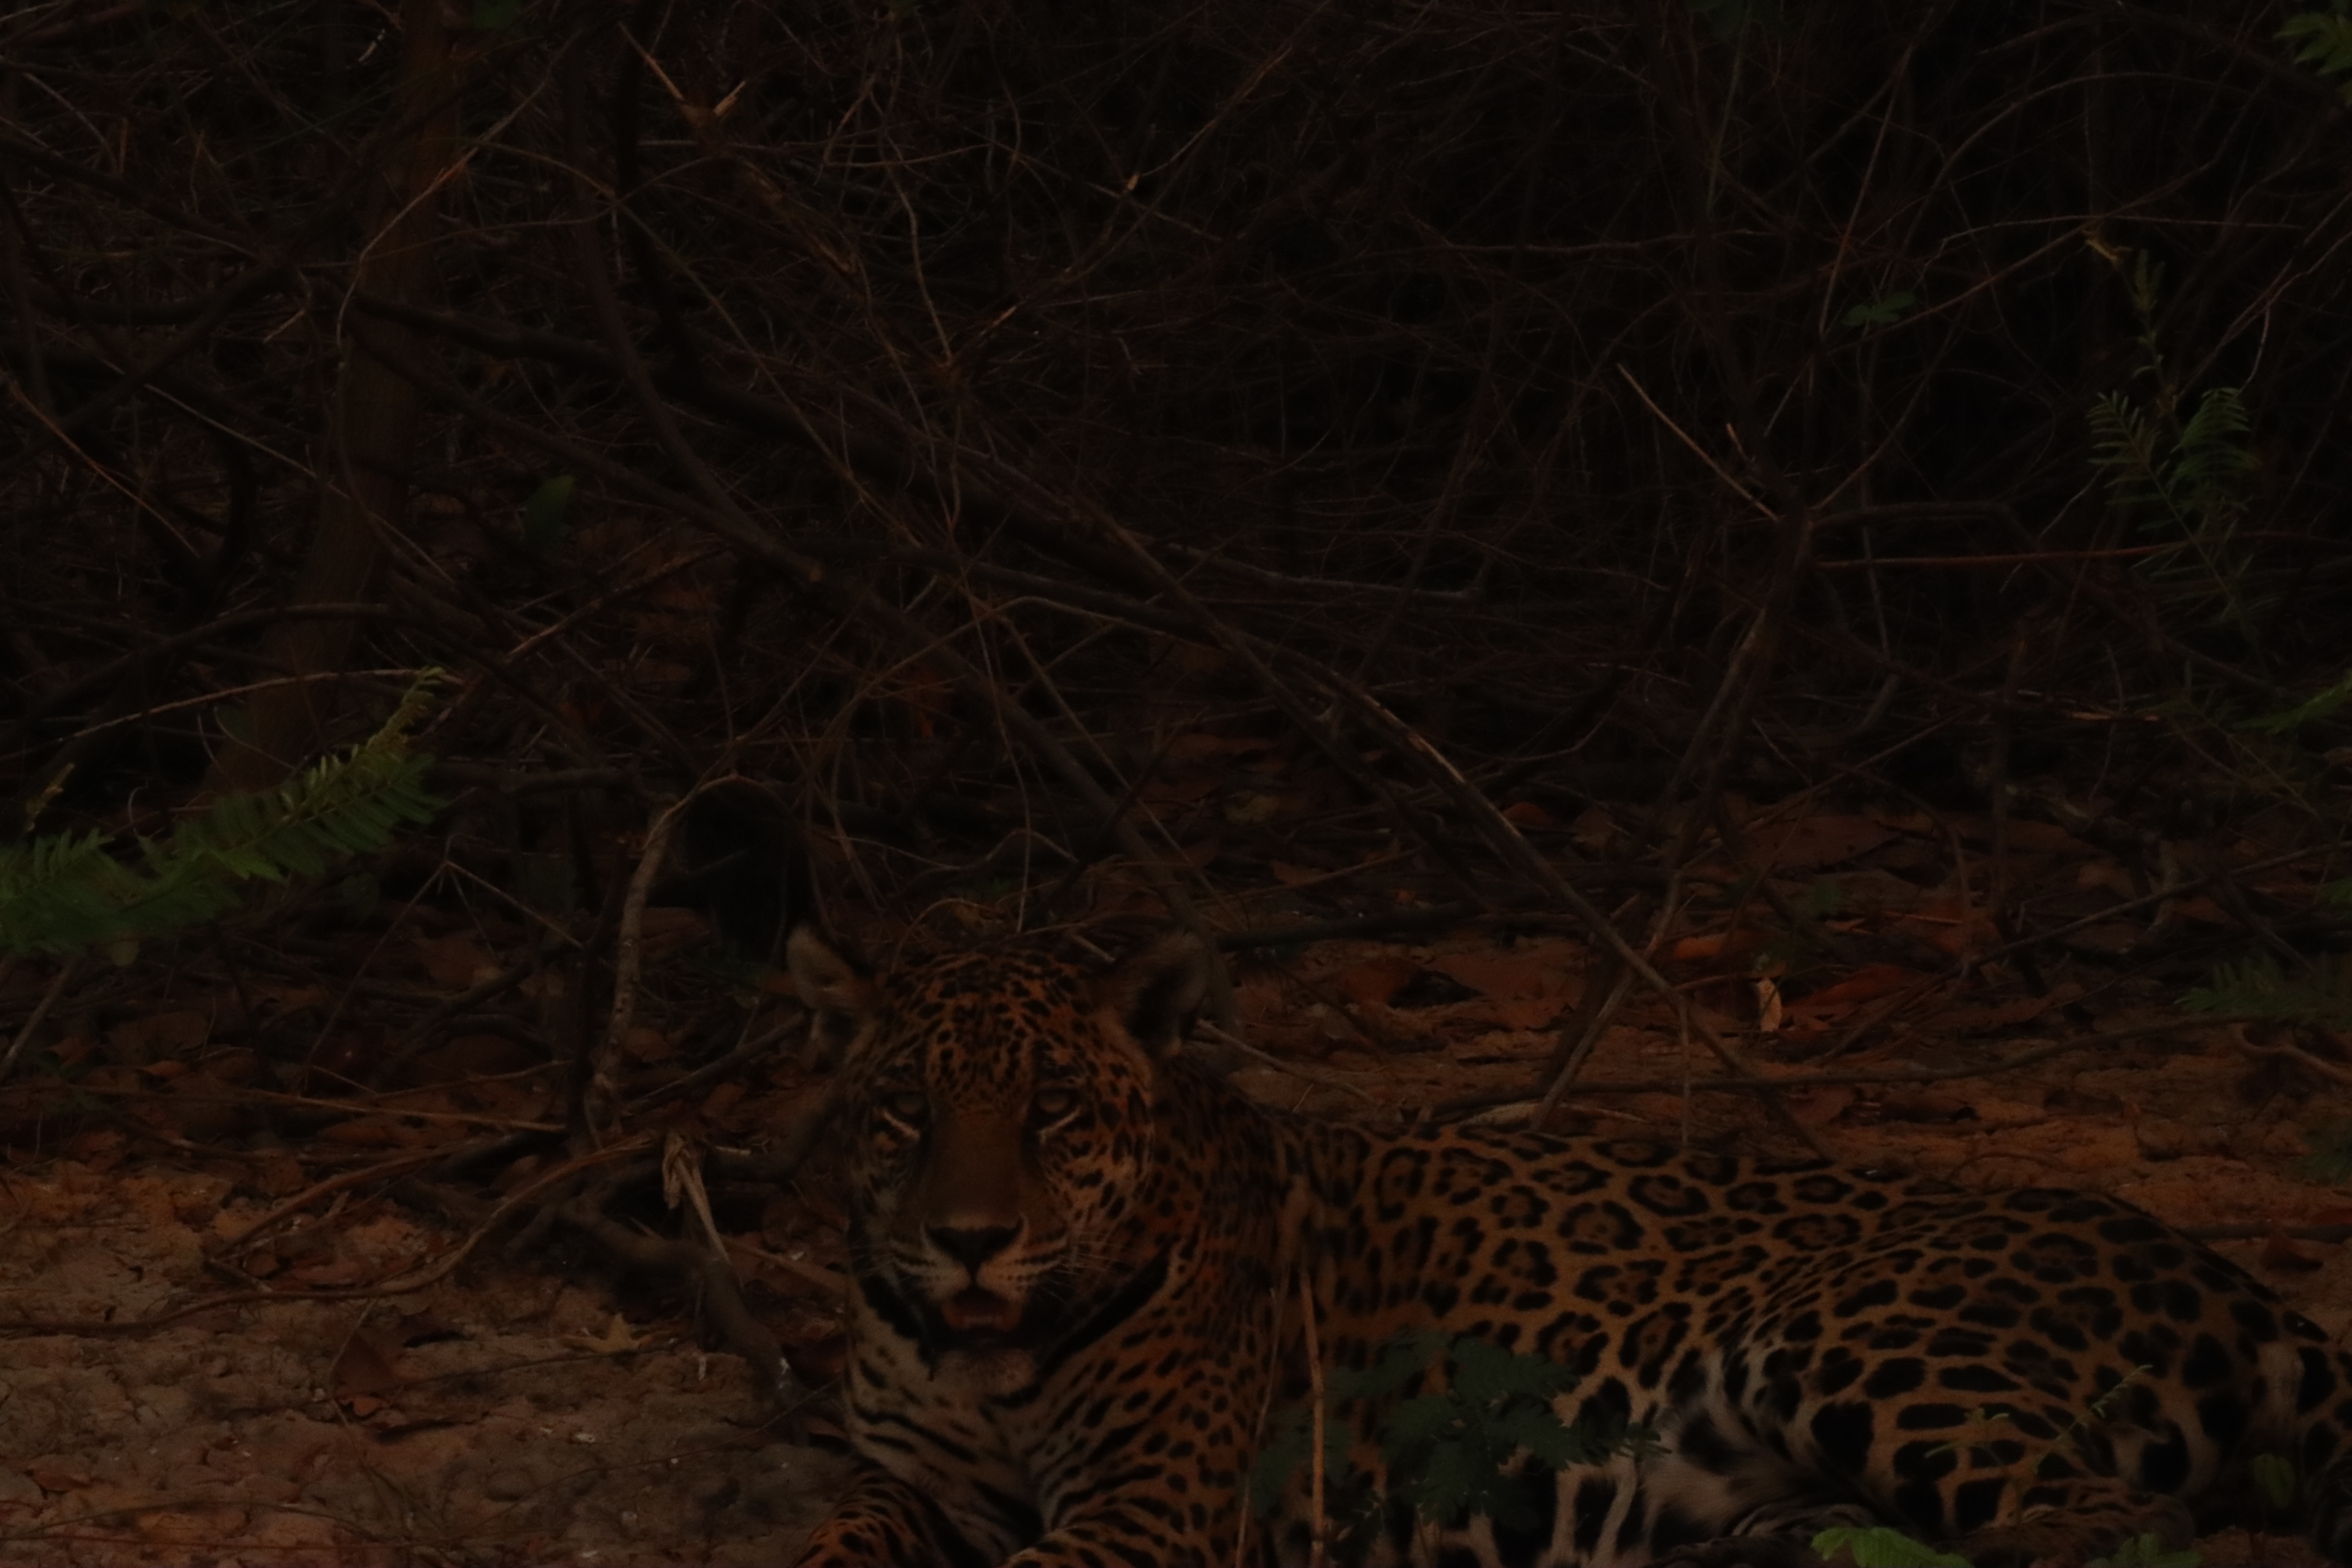
Jaguar: Pyte